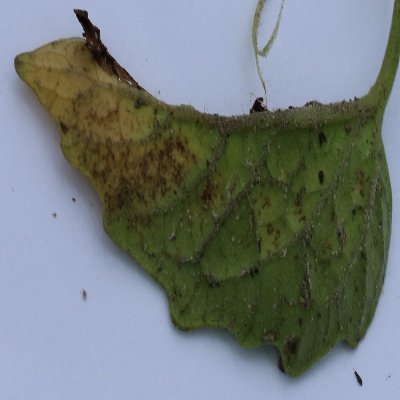
Crop: Tomato
Condition: septoria leaf spot